Aubrey Beardsley

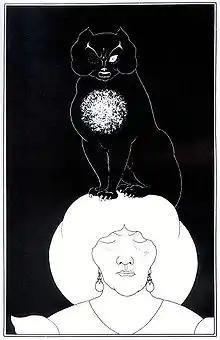
"The Black Cat", 1894–5

He also produced extensive illustrations for books and magazines (e.g., for a deluxe edition of Sir Thomas Malory's "Le Morte d'Arthur") and worked for magazines such as "The Studio" and "The Savoy", of which he was a co-founder. As a co-founder of "The Savoy", Beardsley was able to pursue his writing as well as illustration, and a number of his writings, including "Under the Hill" (a story based on the Tannhäuser legend) and "The Ballad of a Barber" appeared in the magazine.